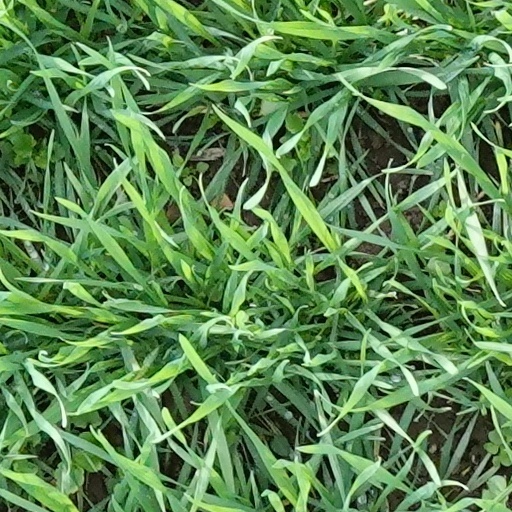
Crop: wheat